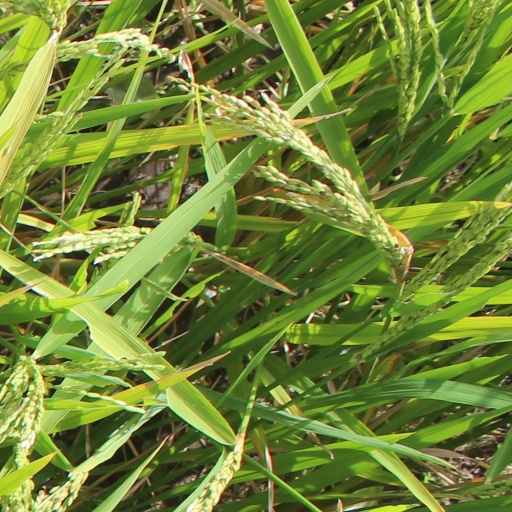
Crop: rice